Bab Mansur al-'Alj

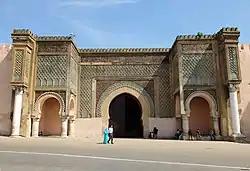

Bab Mansur al-'Alj or Bab Mansour (also variously spelled as Bab Mansour al-'Ilj, Bab Mansour al-Eulj, Bab el-Mansour, Bab Mansur, etc.) is a monumental gate in the city of Meknes, Morocco. Located on the south side of "Place el-Hedim" (el-Hedim Square) in the old city, it was originally the main ceremonial entrance to the Kasbah (royal citadel) of Sultan Moulay Isma'il, built in the late 17th and early 18th centuries. Today it is one of the most famous and admired landmarks in the city.